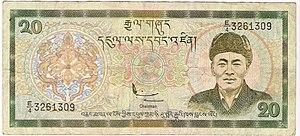
Ramené du Bhoutan.
Le ngultrum est la devise officielle du royaume du Bhoutan. Un ngultrum est subdivisé en 100 chetrum. Son code ISO 4217 est BTN.